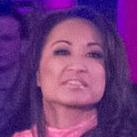
Age: 35